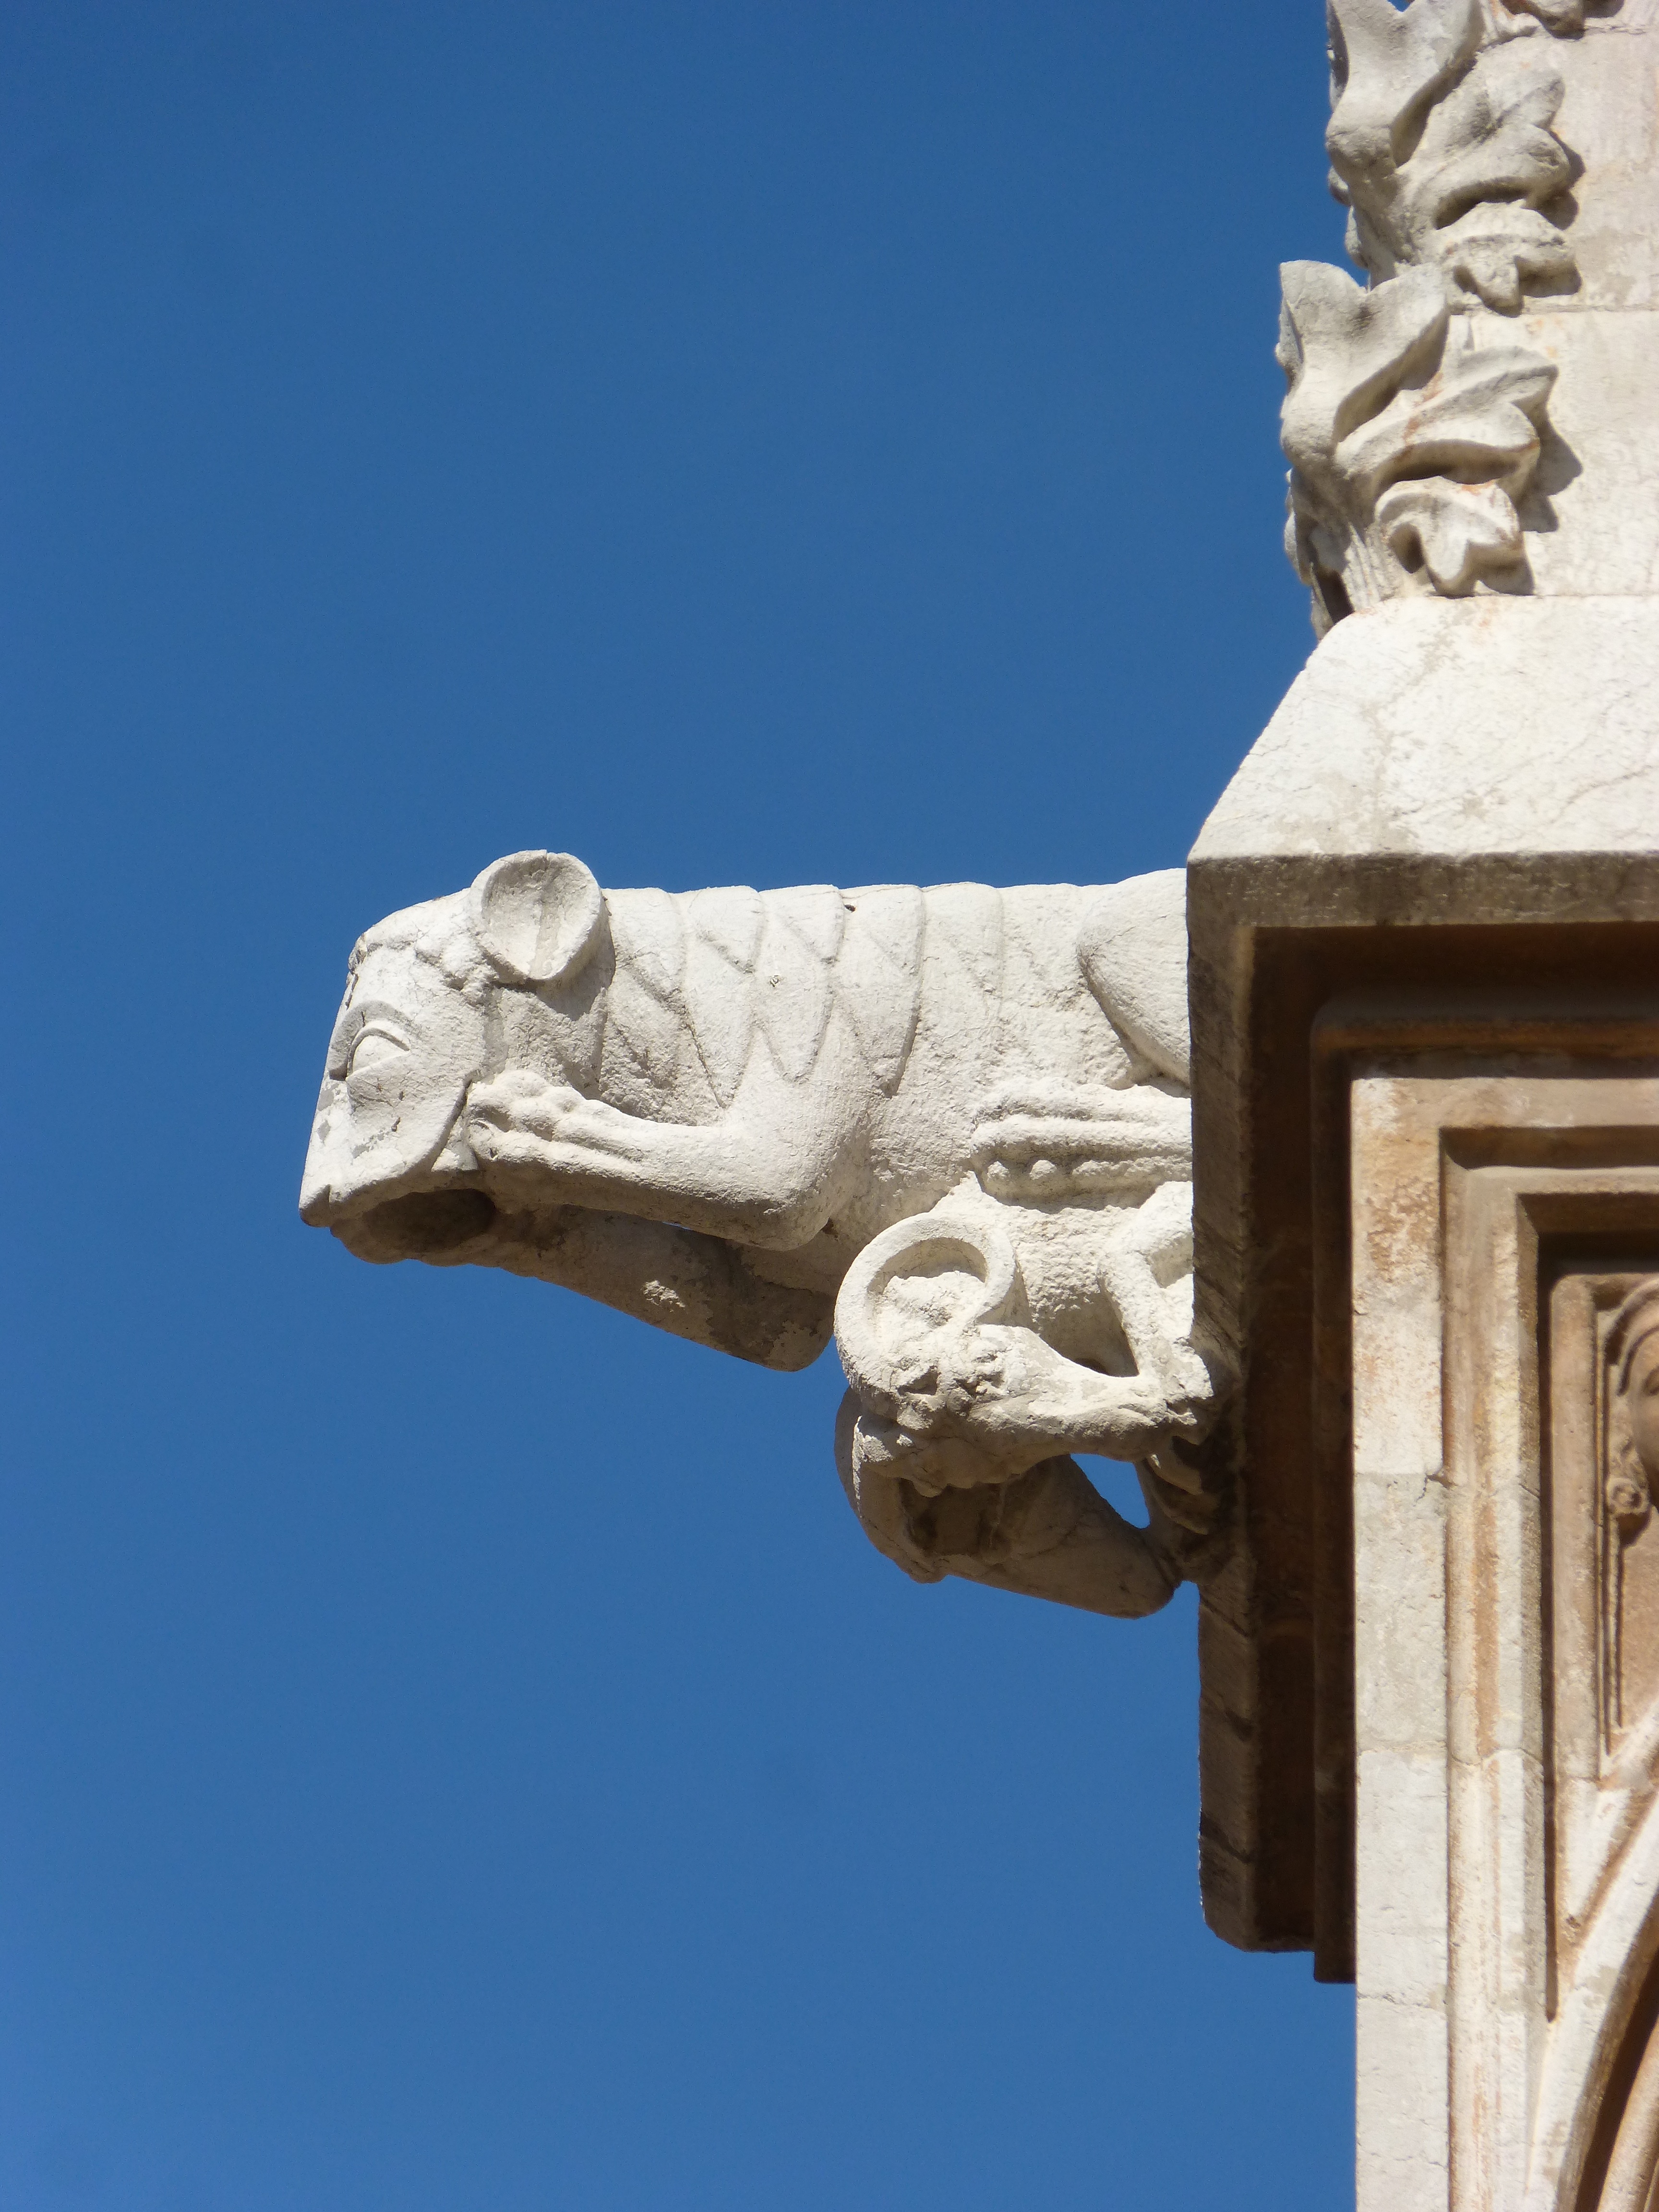
sky, monument, statue, column, gothic, gargoyle, sculpture, art, temple, carving, tarragona, stone carving, tarragona cathedral, ancient history